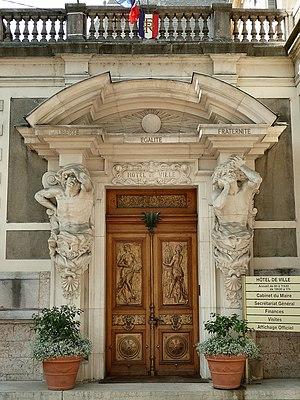
Entrée côté est de l'Hôtel-de-ville d'Évian-les-Bains. Les cariatides encadrant cette entrée, du sculpteur lyonnais Devaux, sont inspirées de celles de l'Hôtel-de-ville de Toulon, dues à Pierre Puget.
Pierre Devaux, né le 22 septembre 1865 à Tassin-la-Demi-Lune et mort le 9 novembre 1938 à Neuville-Les-Dames, est un sculpteur et médailleur français.
L'hôtel de ville d'Évian-les-Bains est un hôtel de ville, anciennement villa de la famille des frères Lumière situé à Évian-les-Bains, en France.
Évian-les-Bains, simplement appelée Évian, est une commune française de Haute-Savoie en région Auvergne-Rhône-Alpes, chef-lieu du canton d'Évian-les-Bains et ville centre de la communauté de communes Pays d'Évian Vallée d'Abondance, située sur les bords du lac Léman. Évian est surtout connue comme ville thermale et son eau minérale Évian, exploitée par la Société anonyme des eaux minérales d’Évian, filiale du groupe Danone.